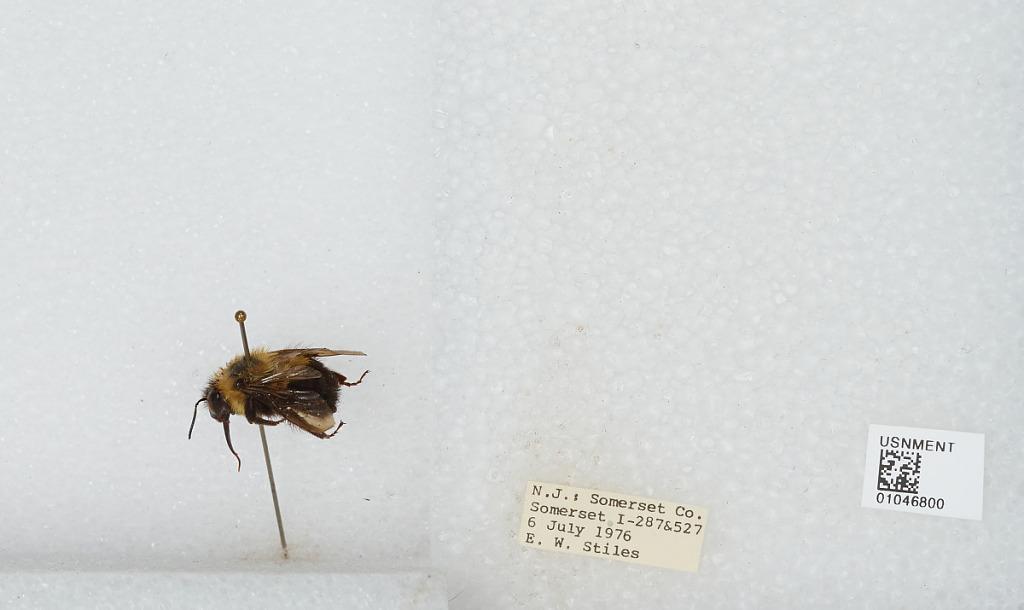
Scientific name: Bombus sp.
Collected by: E. Stiles
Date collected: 1976-7-6
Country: United States
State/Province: New Jersey
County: Somerset
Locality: I-287 & 527
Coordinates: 40.595, -74.6233